Qanat

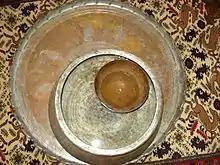
An ancient Persian clock in the Qanats of Gonabad, Zibad

The foggara water management system in Tunisia, used to create oases, is similar to that of the Iranian qanat. The foggara is dug into the foothills of a fairly steep mountain range such as the eastern ranges of the Atlas Mountains. Rainfall in the mountains enters the aquifer and moves toward the Saharan region to the south. The foggara, in length, penetrates the aquifer and collects water. Families maintain the foggara and own the land it irrigates over a ten-meter width, with length reckoned by the size of plot that the available water will irrigate.